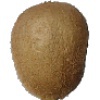
Label: kiwi